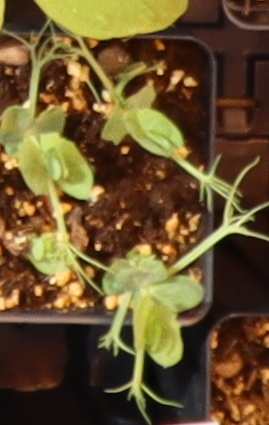
Label: Field Pea